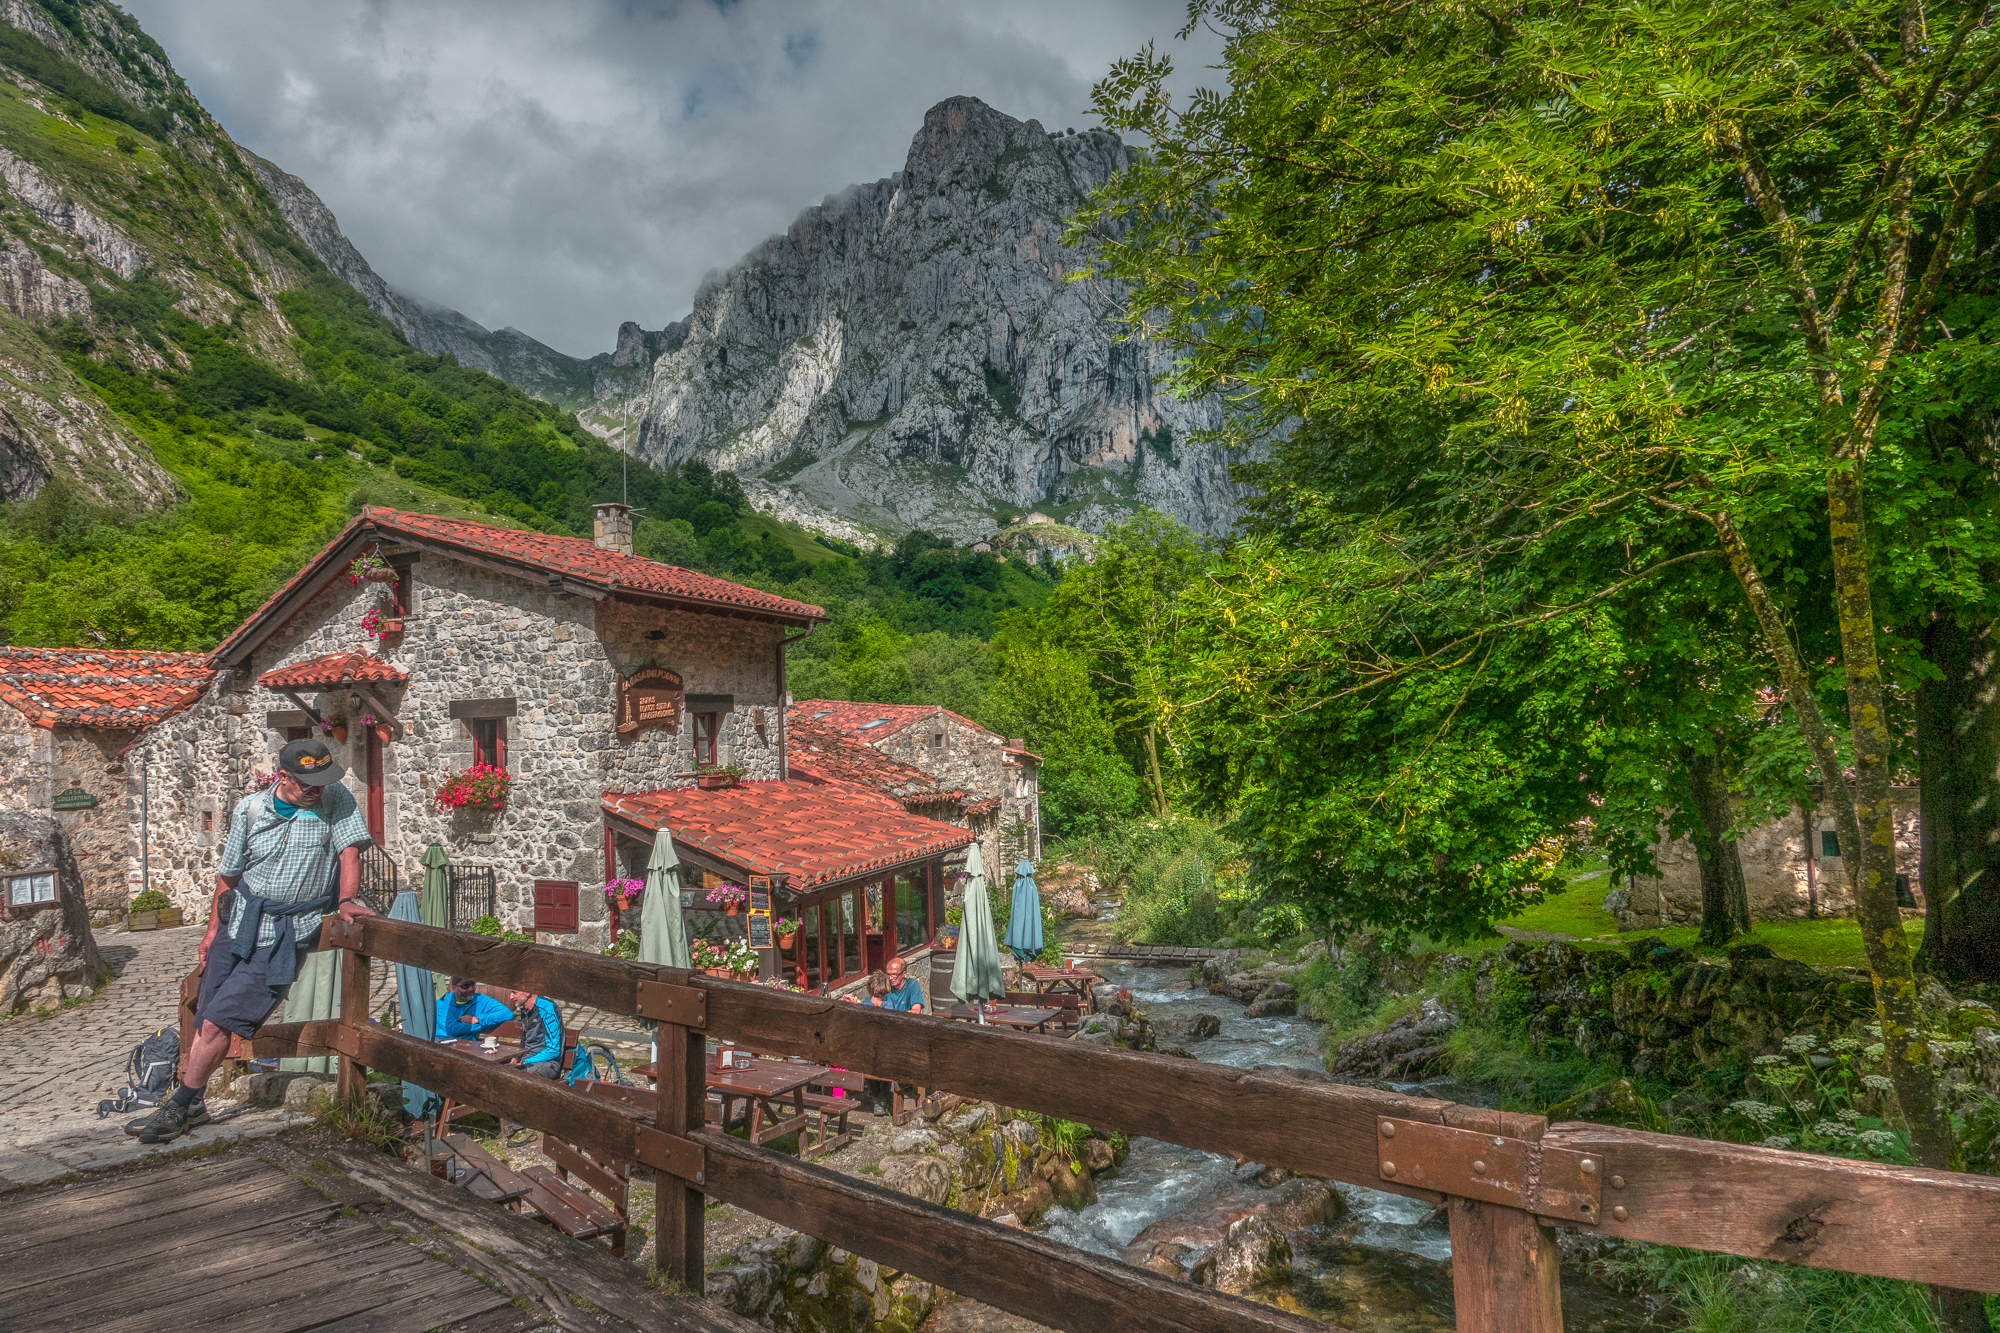
landscape, mountain, adventure, valley, mountain range, hut, village, hdr, spain, paisajes, picosdeeuropa, es, espana, ggl1, gaby1, xovesphoto, sonydscrx10iii, sonyrx10iii, rx10iii, rx10m3, principadodeasturias, caminodebulnes, bulnes, asturias, rural area